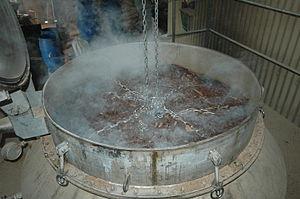
L'entraînement à la vapeur d'eau et l'hydrodistillation sont des procédés d'extraction ou de séparation de certaines substances organiques parmi les plus anciens, apportés par les Arabes au IXᵉ siècle. Cette opération s'accomplit dans un alambic. La méthode est basée sur l'existence d'un hétéroazéotrope de température d'ébullition inférieure aux points d’ébullition des deux composés purs pris séparément.